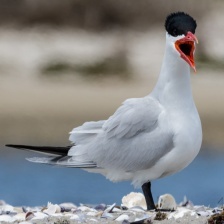
Species: CASPIAN TERN
Scientific name: HYDROPROGNE CASPIA